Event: Ecuador Earthquake
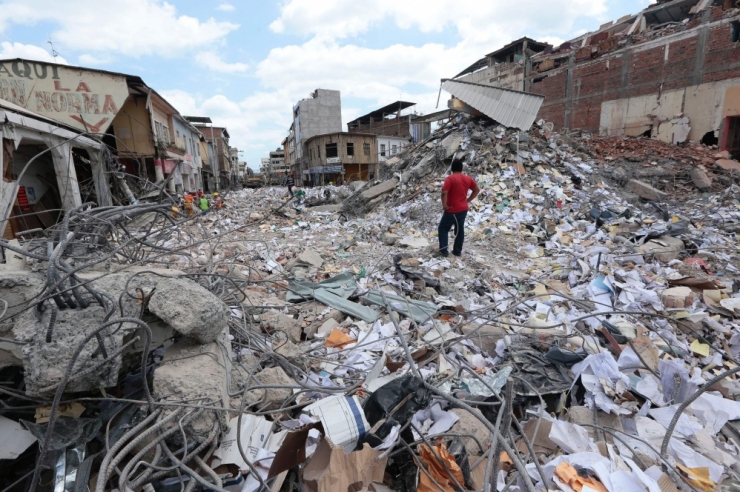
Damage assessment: damage